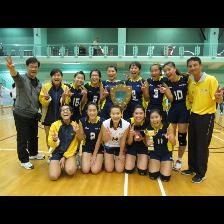
Label: Human